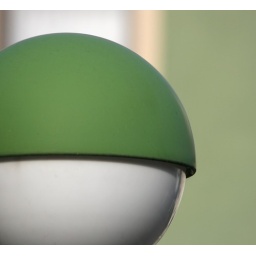
Lamp in Wiesloch in front of a green house